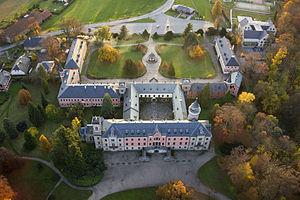
Le château de Sychrov se trouve à Sychrov, dans la région de Liberec à 16 km au sud de Liberec et 6 km au nord-ouest de Turnov. C'est un exemple unique de construction néogothique de la seconde moitié du XIXᵉ siècle en Bohême. Il a été construit par les princes de Rohan, exilés après la Révolution française et qui se sont mis au service de l'empereur d'Autriche.